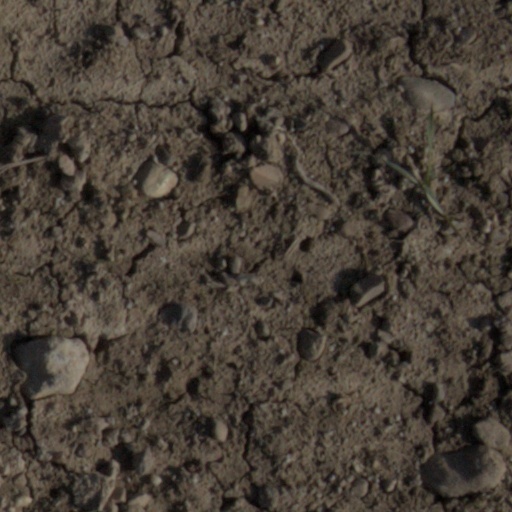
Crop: wheat